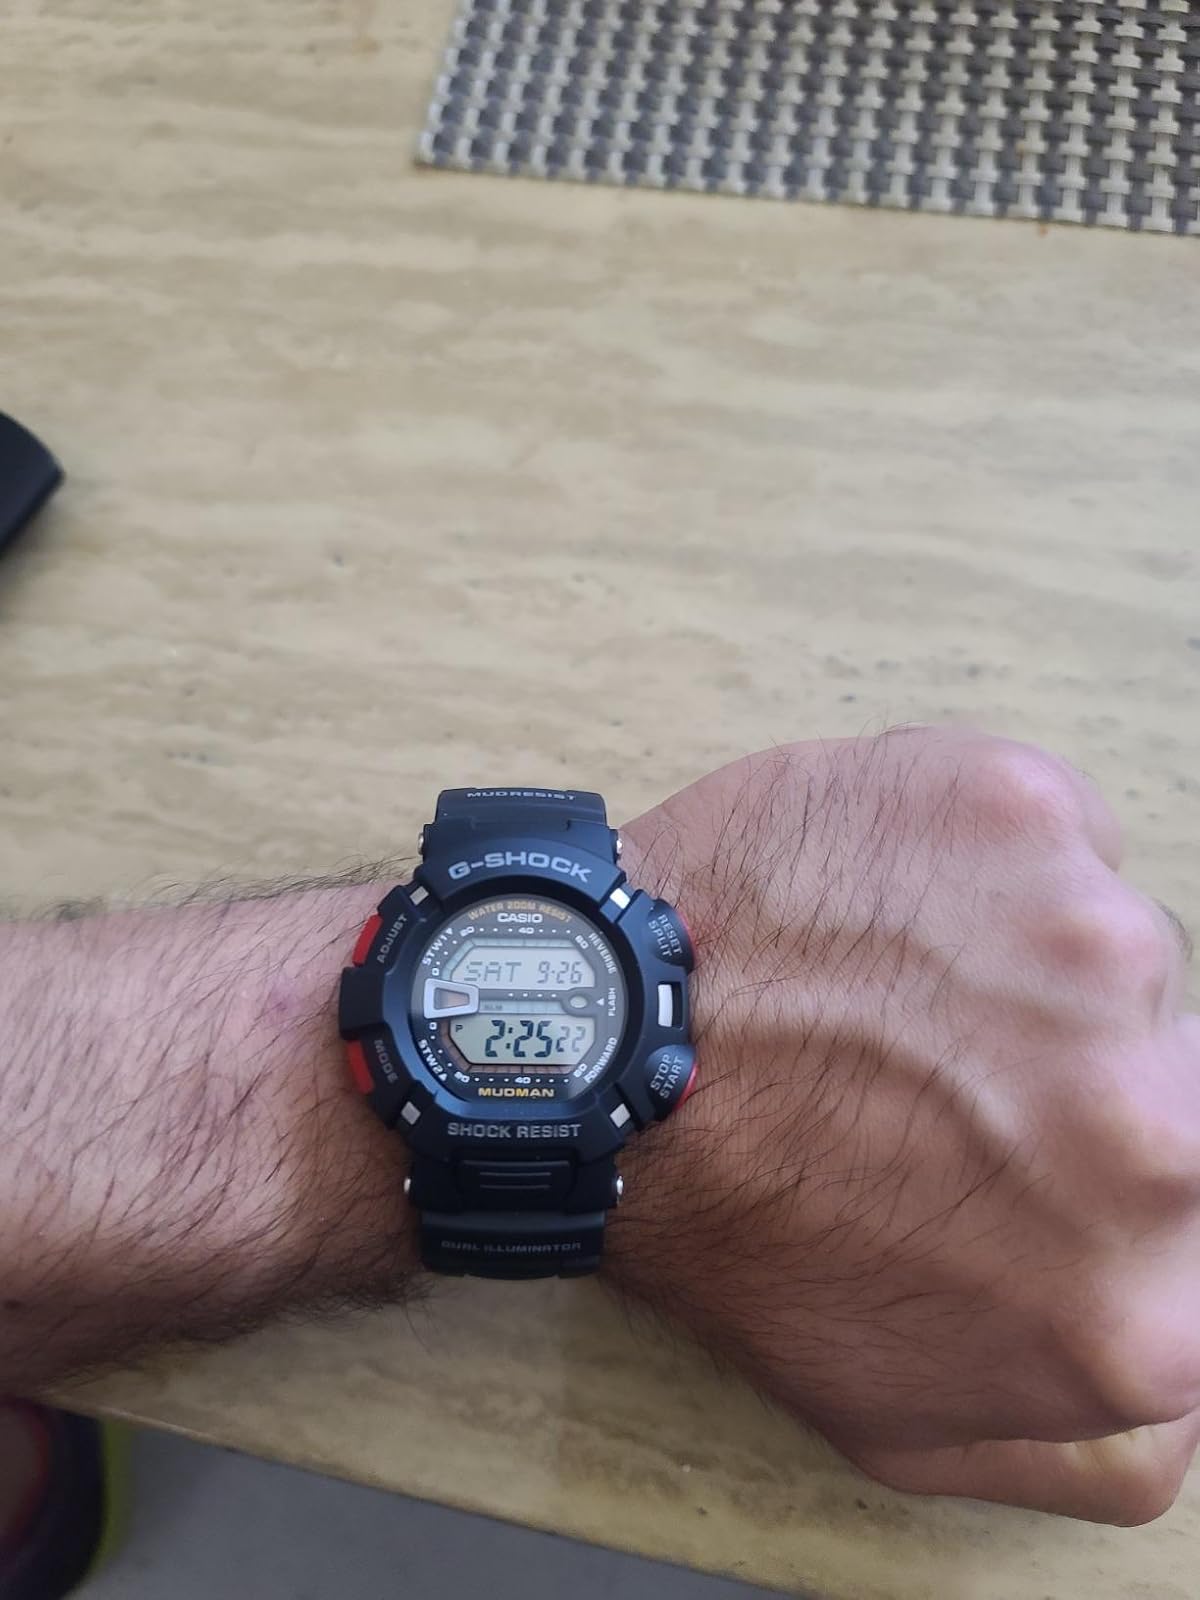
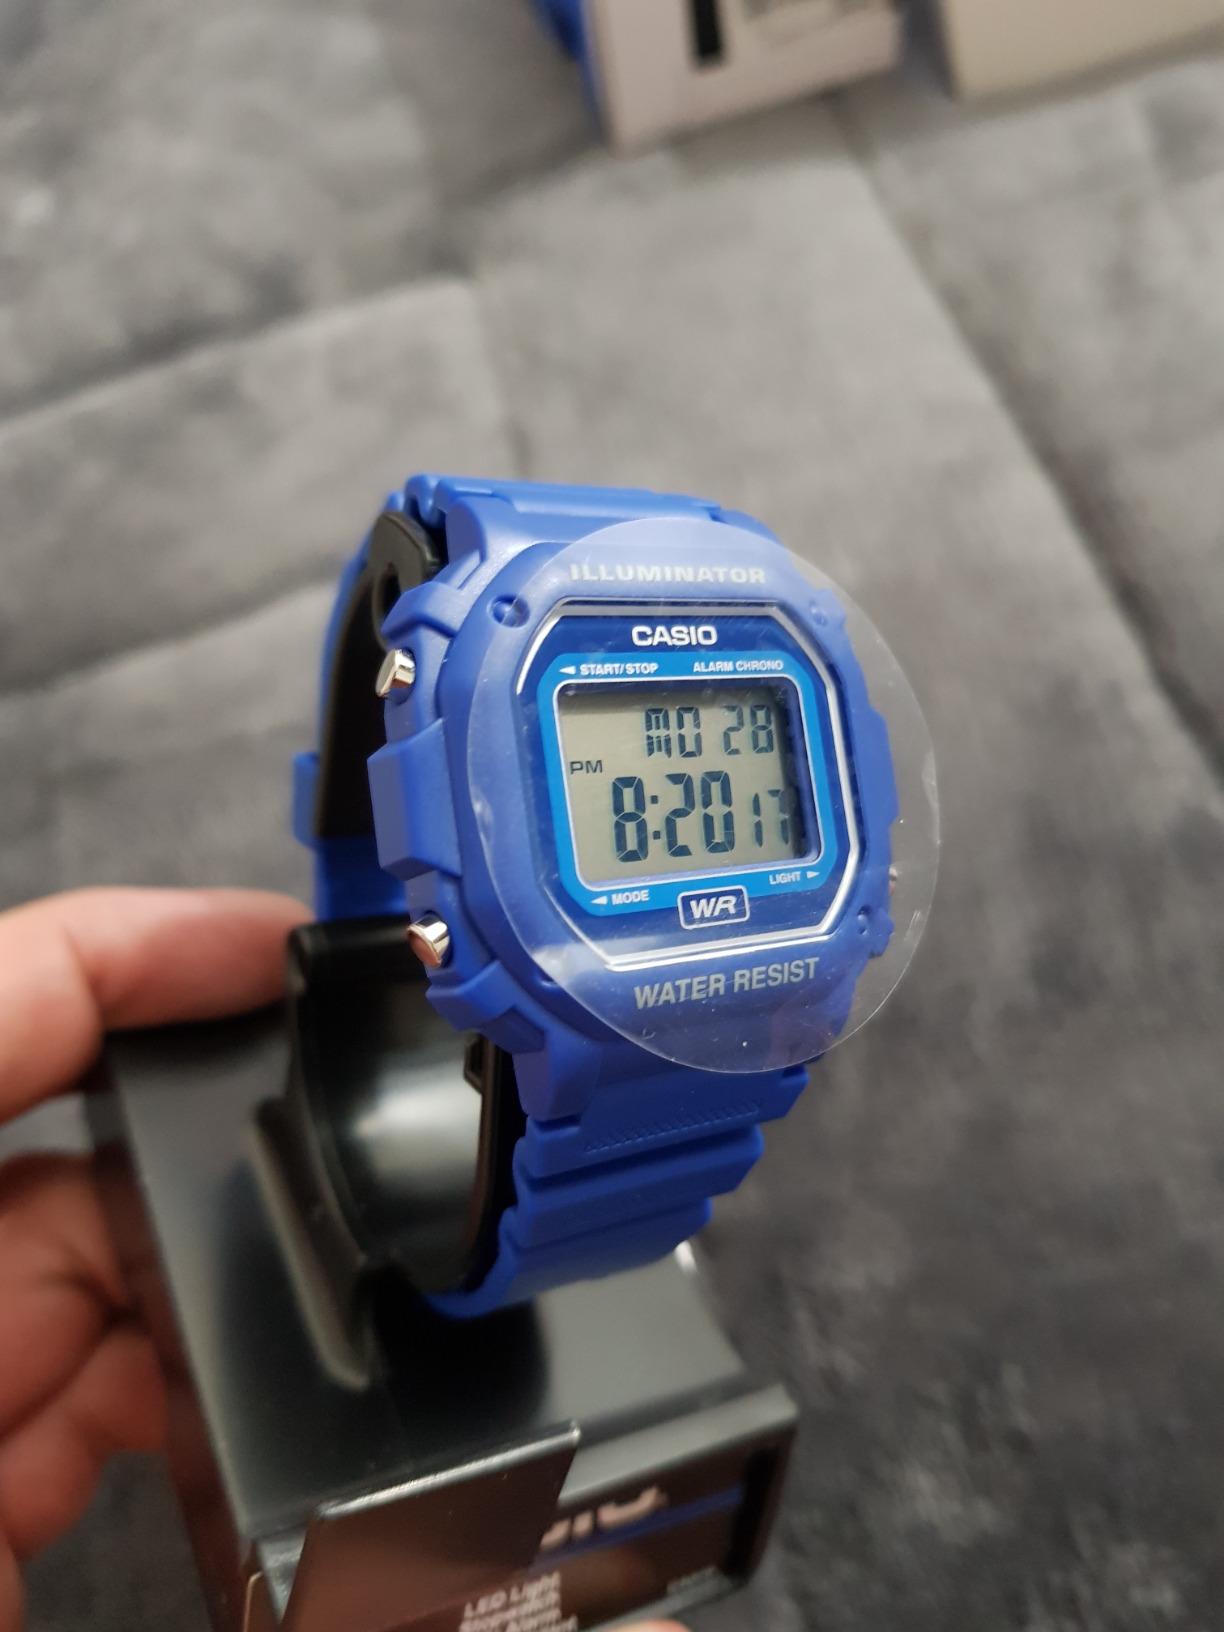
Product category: accessories_watch
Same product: no